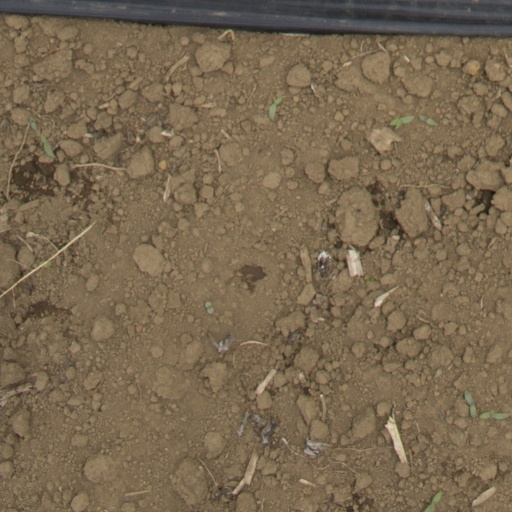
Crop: Jerusalem artichoke